Coors Light

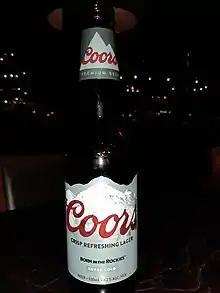
In Australia, Coors Light is marketed as Coors.

In May 2013, the Coors Light aluminum pint, featuring Ball Corporation's Alumi-Tek bottle, was awarded a Gold Award from The Packaging Association (PAC) and was chosen as the Canadian Packaging Consumers Voice Award winner at the recent PAC Leadership Awards. The Coors Light aluminum pint was selected for its eye-catching graphics, recyclability and the convenience of the bottle's wide mouth and resealable closure.